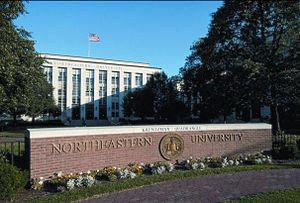
L'université Northeastern est une université située à Boston, dans le Massachusetts, aux États-Unis
Fenway-Kenmore est un quartier de Boston, dans le Massachusetts, au nord-est des États-Unis. Bien qu'il soit considéré comme un quartier administratif, il est composé de nombreuses sections distinctes qui sont presque toujours qualifiés de Fenway, Kenmore Square ou Kenmore. En outre, le quartier de Fenway est divisé en deux sous-quartiers communément appelés East Fenway/Symphony et West Fenway.